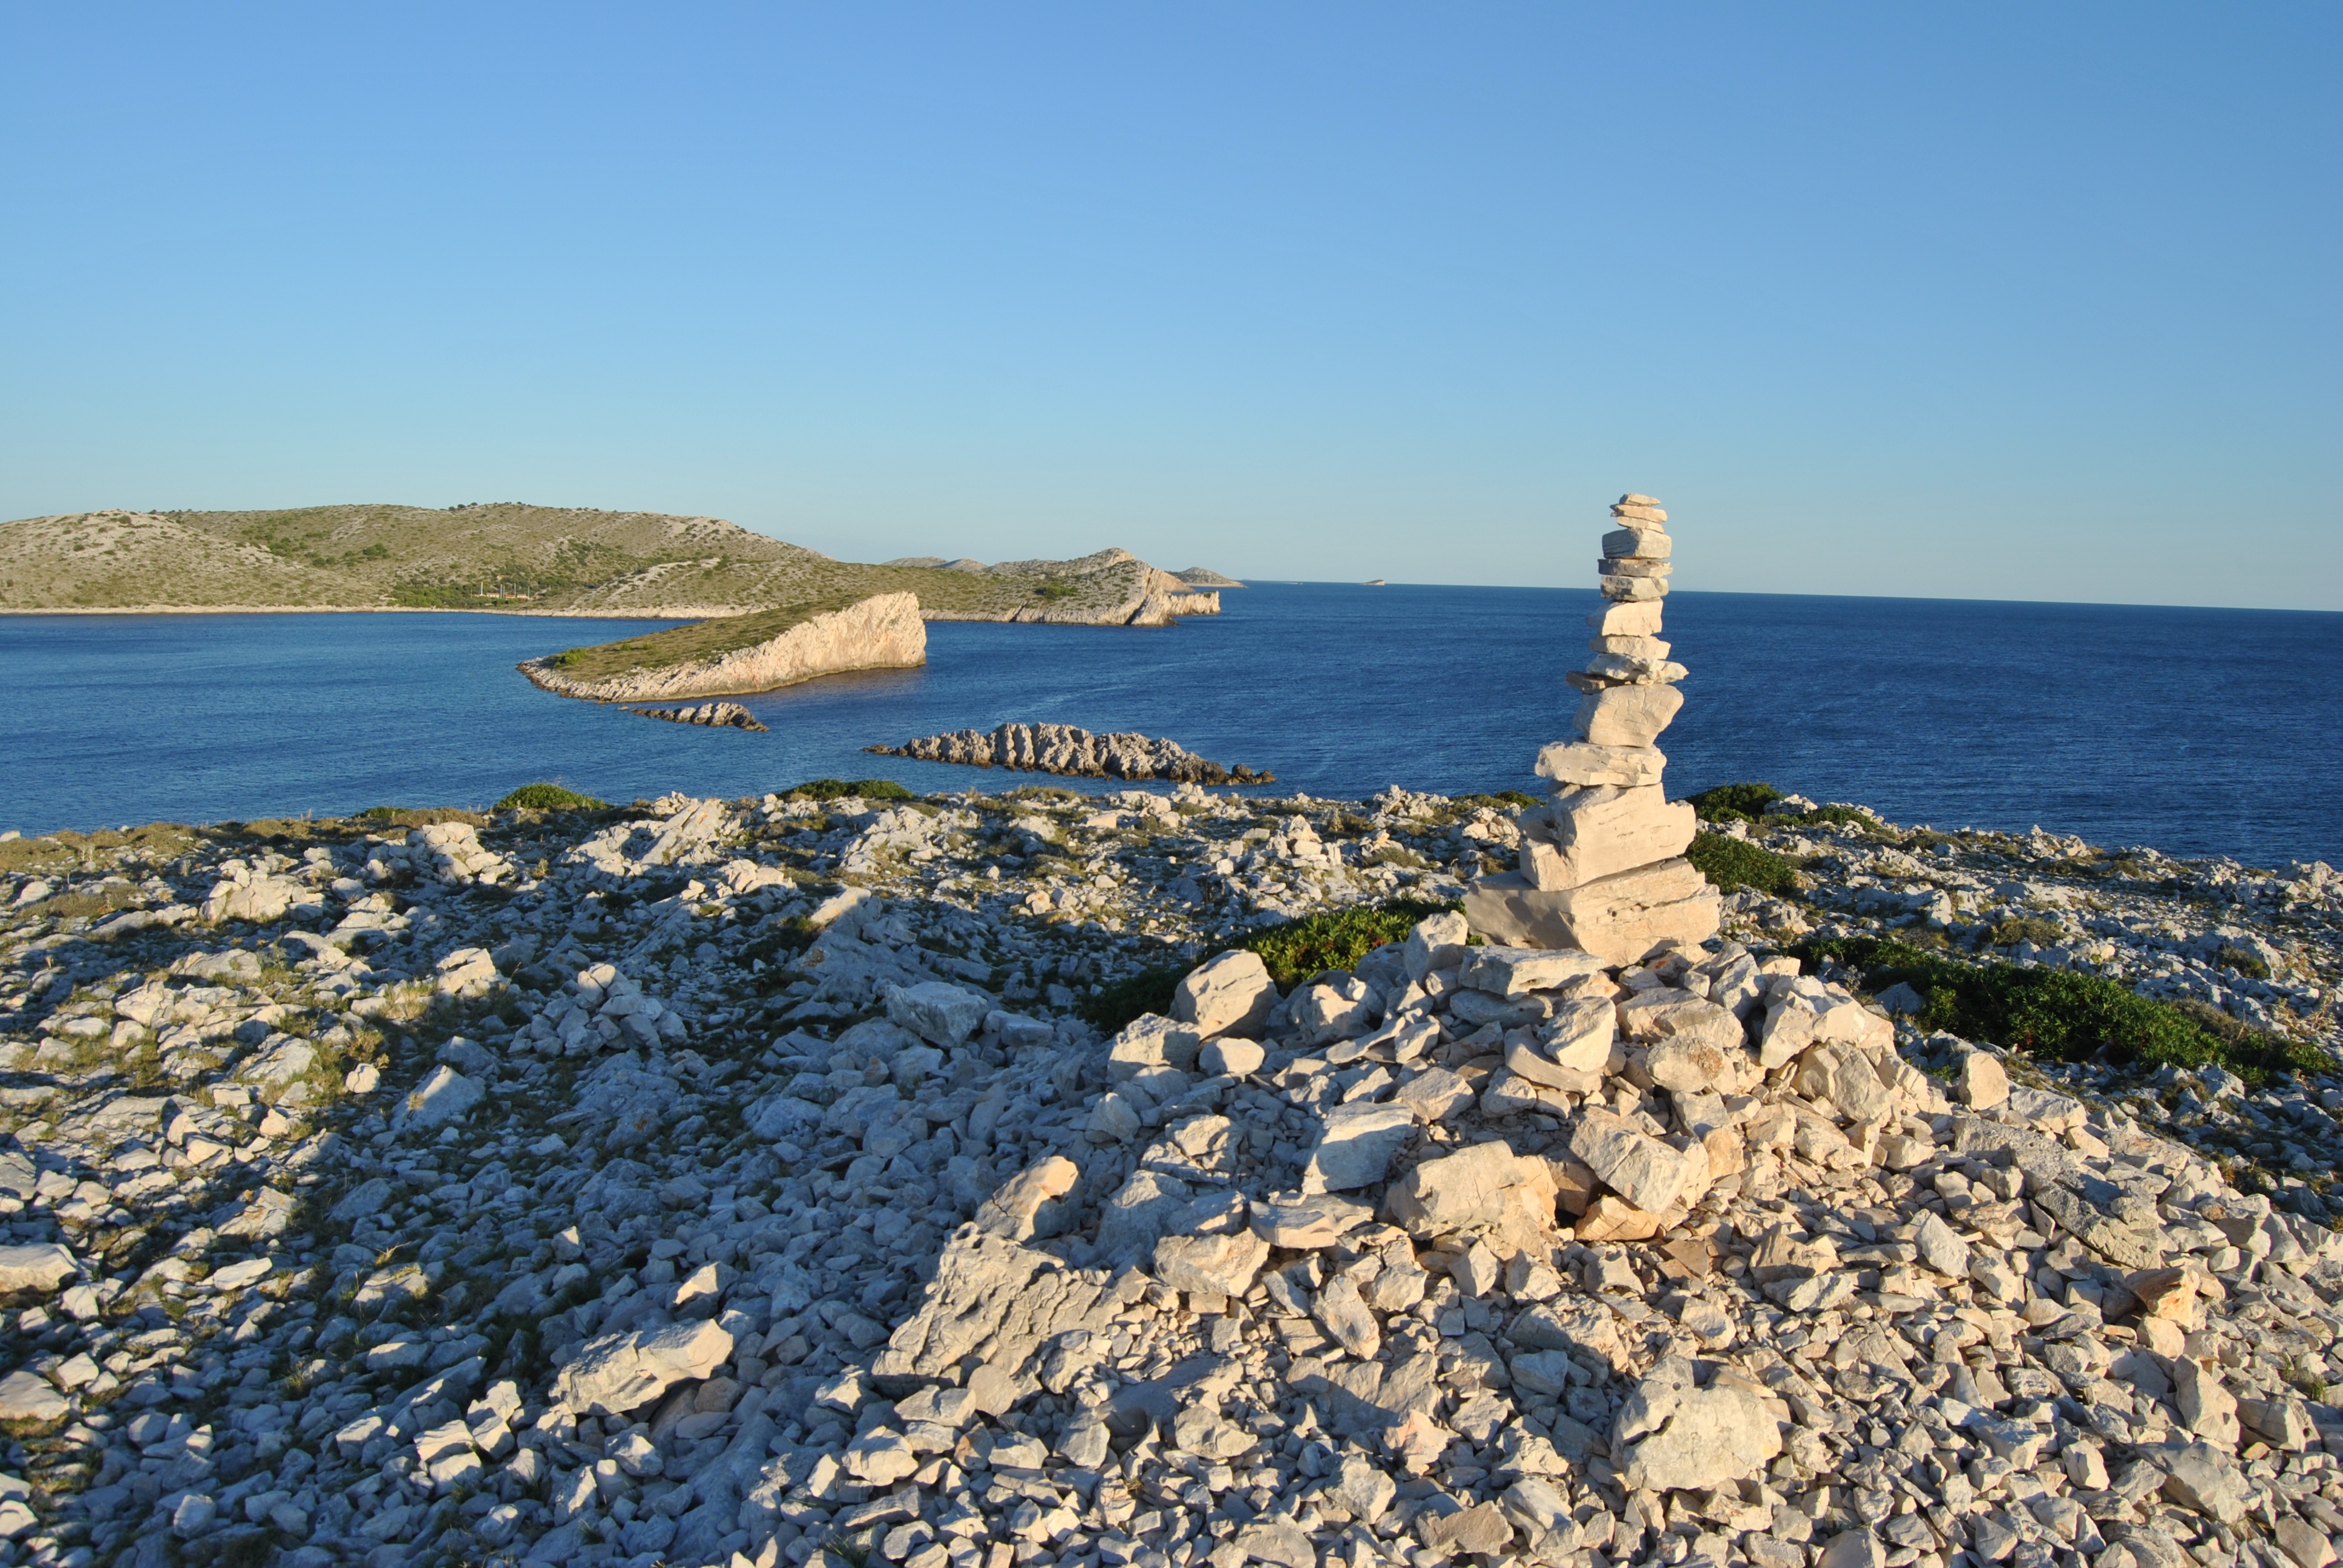
beach, sea, coast, sand, rock, ocean, horizon, shore, cliff, cove, tower, bay, terrain, croatia, geology, cape, islet, kornati islands